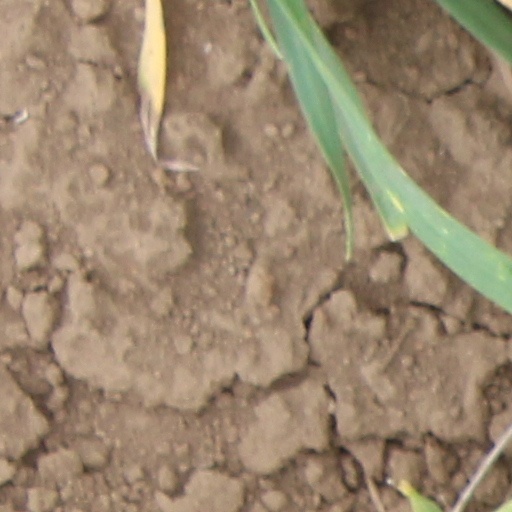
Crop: wheat